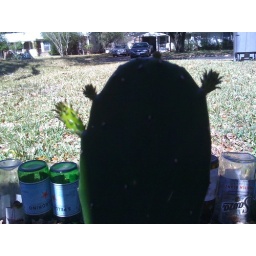
Prickly pear in bottle bed